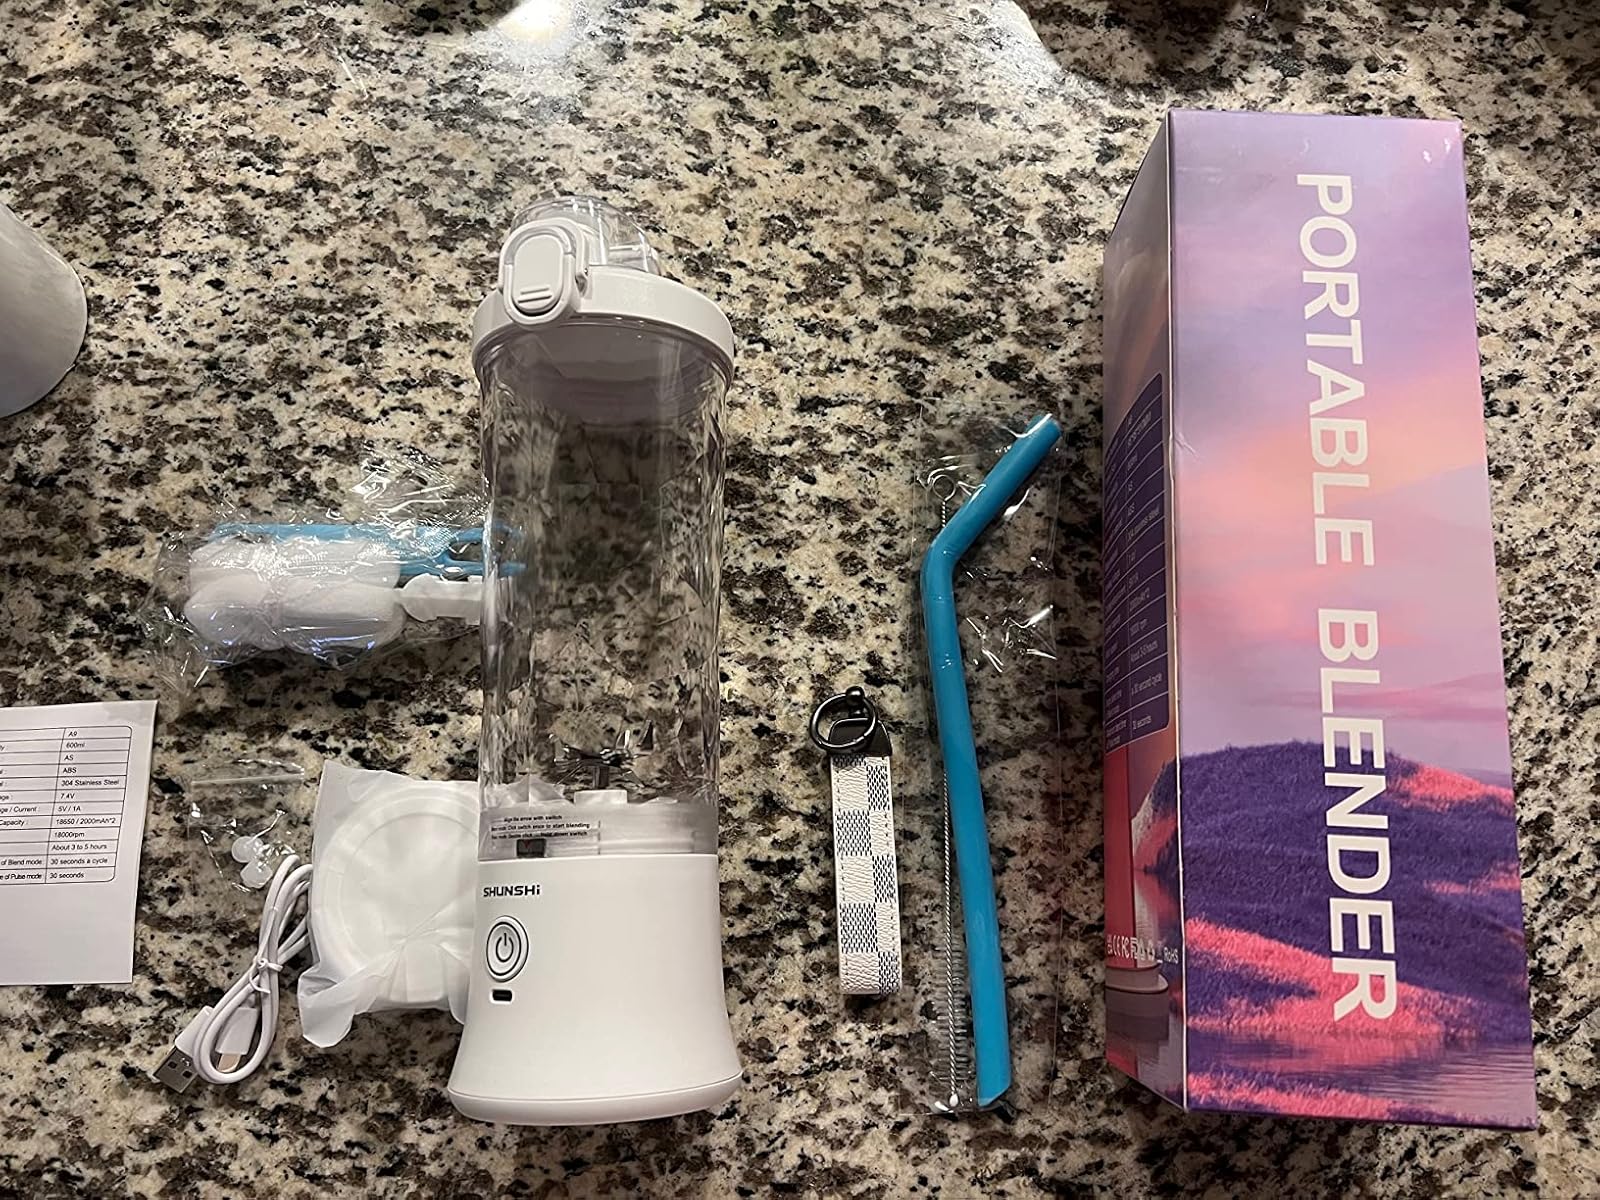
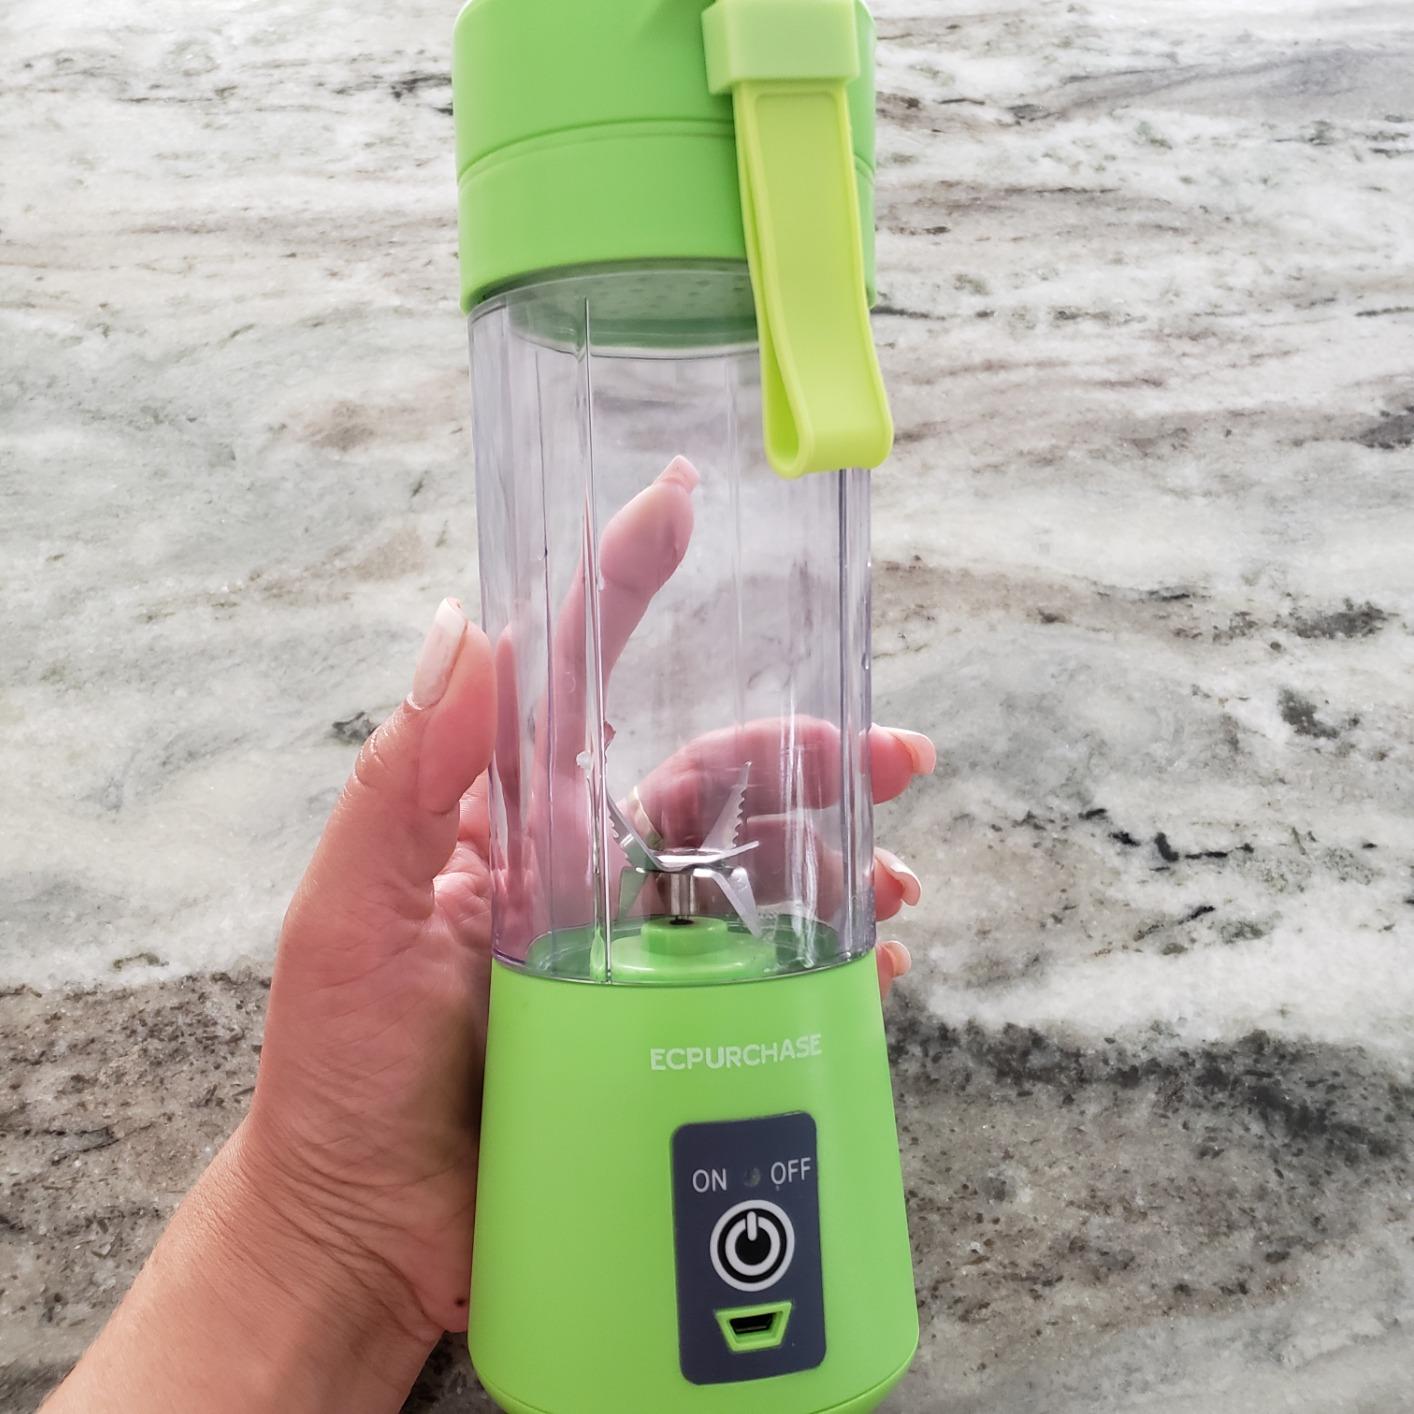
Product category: items_blender
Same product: no